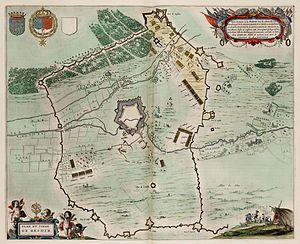
1639 est une année commune commençant un samedi.